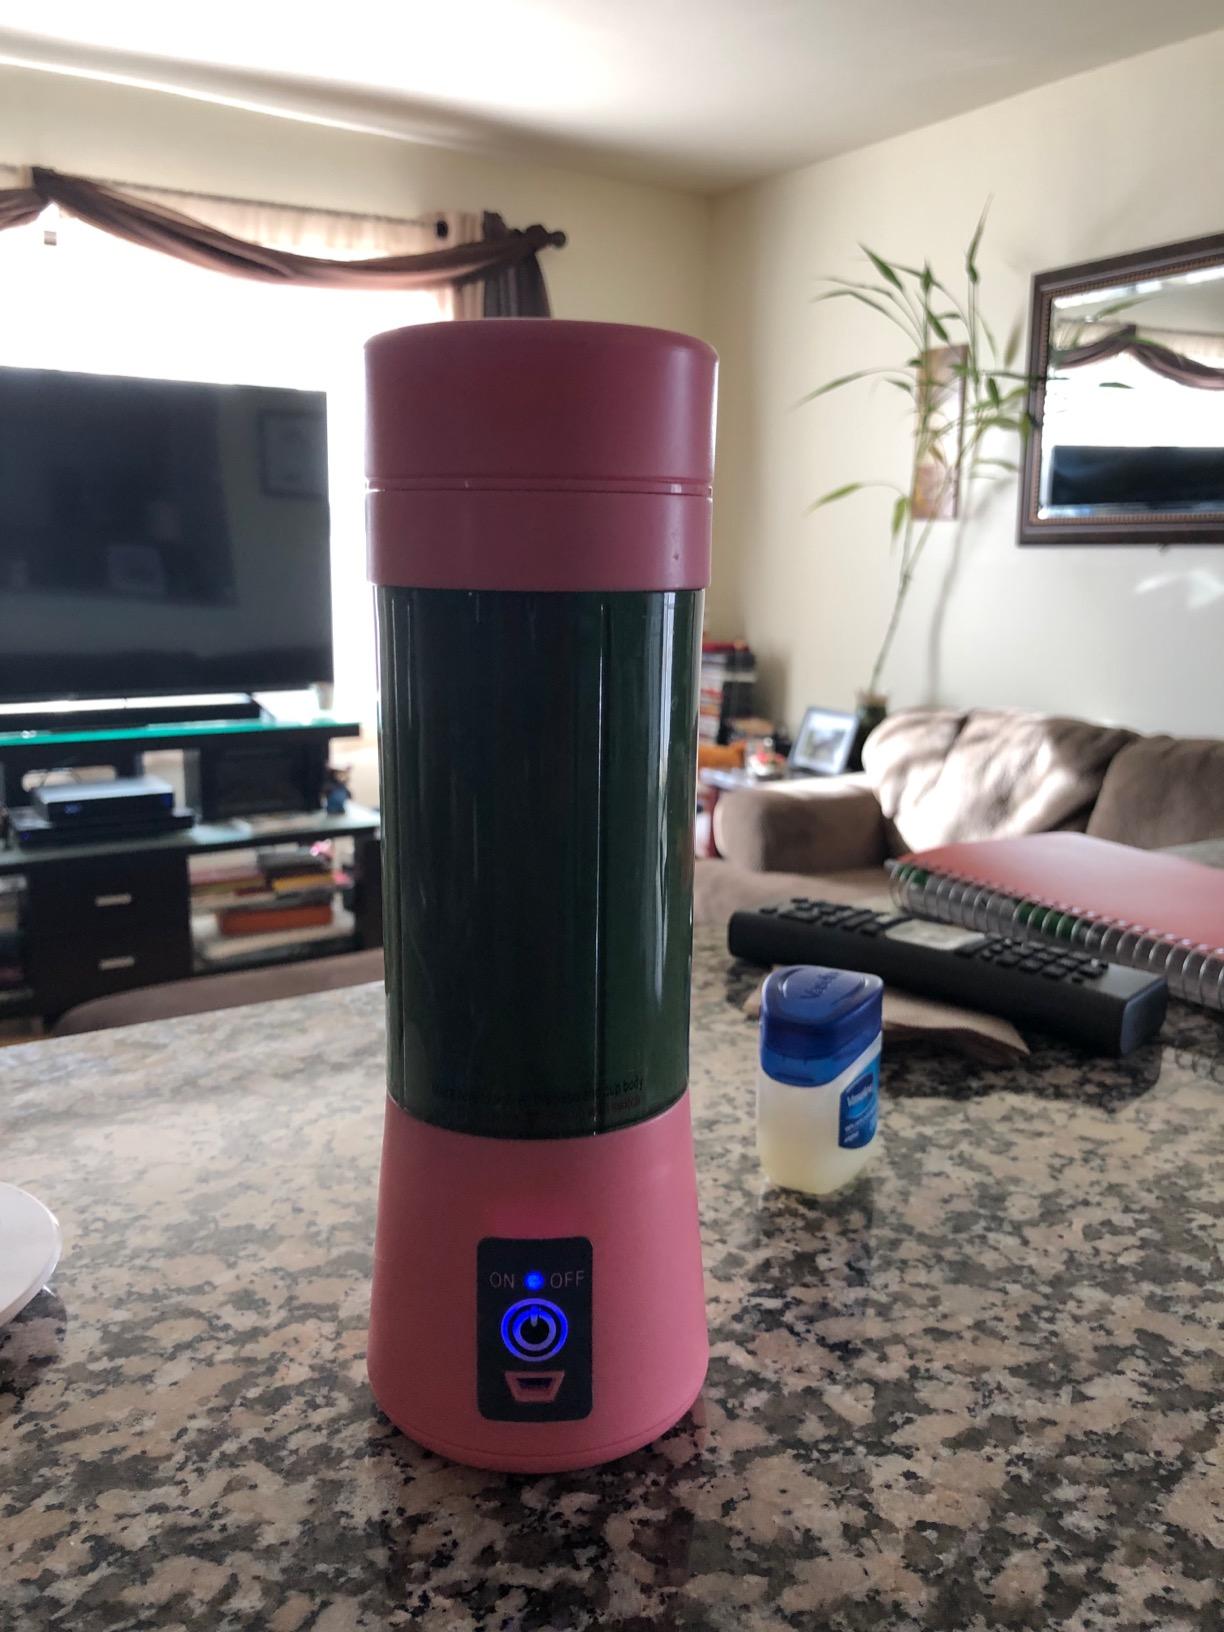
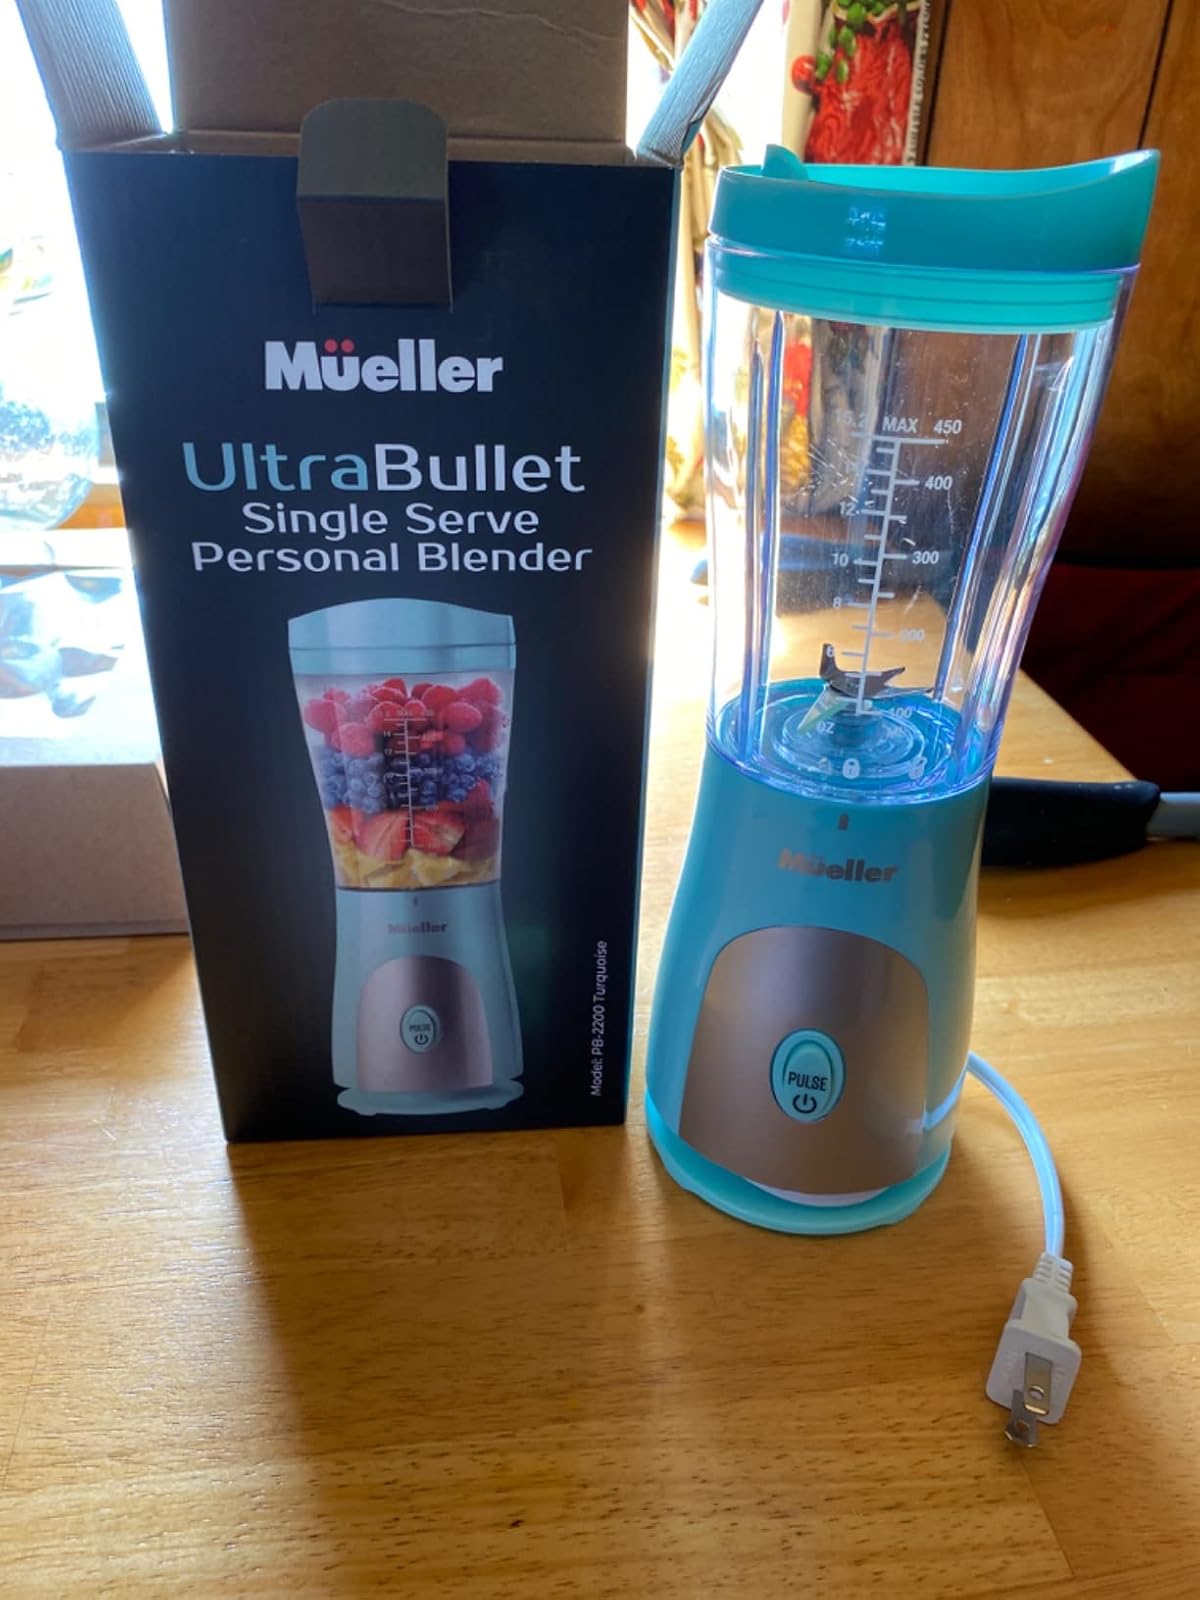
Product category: items_blender
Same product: no